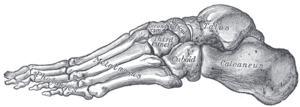
Le pied est construit sur une série d'arches formées par les os métatarsiens et renforcées par les muscles et ligaments du pied. Ces arches forment la voûte plantaire.
Le calcanéus est le plus volumineux des os du tarse. Situé sous le talus, il a la forme d'un parallélépipède, plus haut que large, à grand axe allongé en avant, en haut et en dehors.